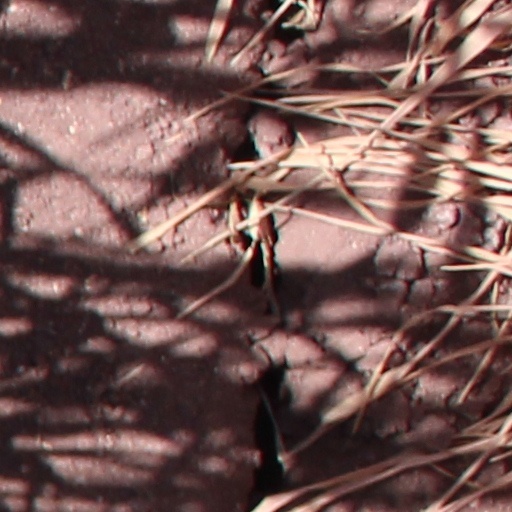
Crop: wheat